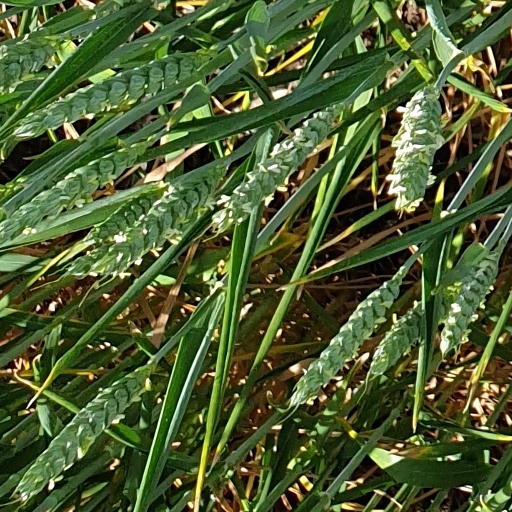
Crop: wheat